Subodh Bhave

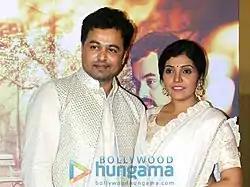
Bhave and Mukta Barve at first look of "Hrudayantar"

In 2015, Bhave portrayed the iconic freedom fighter and social reformer Bal Gangadhar Tilak in the acclaimed biographical drama "." To bring authenticity to the role, he even shaved his head. Critics widely praised his performance, with Mihir Bhanage from "The Times of India" calling it Bhave’s best performance to date and wrote, "Bhave’s brilliant portrayal of Tilak that keeps you rooted and engrossed throughout." The film performed well at the box office, earning , and brought him a Best Actor nomination at the 2nd Filmfare Awards. Bhave made his directorial debut with the film adaptation of the famous musical play "Katyar Kaljat Ghusali." In addition to directing, he starred as Sadashiv, a devoted music student who fights to uphold his guru’s legacy. The film featured a stellar cast including Sachin Pilgaonkar, Amruta Khanvilkar and Shankar Mahadevan. It was screened at the 46th International Film Festival of India and released not only across India but also in the UAE, Australia, and Japan. "Katyar Kaljat Ghusali" proved to be a massive critical and commercial hit, grossing making it the highest-grossing Marathi film of 2015 and the seventh highest-grossing Marathi film of all time. Sumeet Singh of "Indian Nerve" wrote, "Bhave has lent his own vision to the story, making it much more appealing to the movie audience." Ganesh Matkari of "Pune Mirror" praised the film’s ambition and polish, stating, "Katyar is very ambitious and surefooted, in terms of ideas as well as production, and is meticulously presented. The credit for this should go to actor-turned-director Subodh Bhave..." The film won numerous accolades, with Bhave receiving Best Director awards from Filmfare Marathi, Sanskruti Kala Darpan, and Zee Chitra Gaurav Puraskar. That year, he also had two posthumous releases of late director Sanjay Surkar.